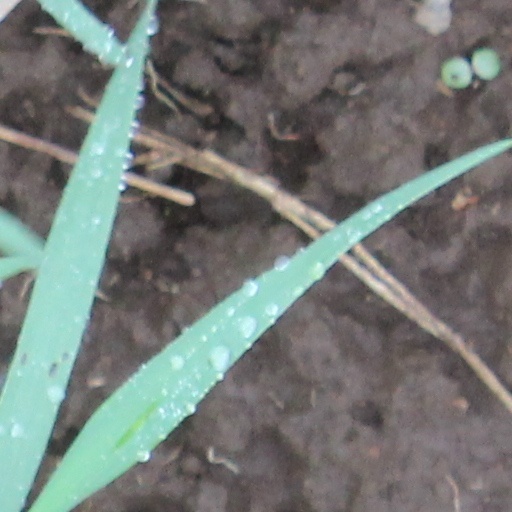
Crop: wheat